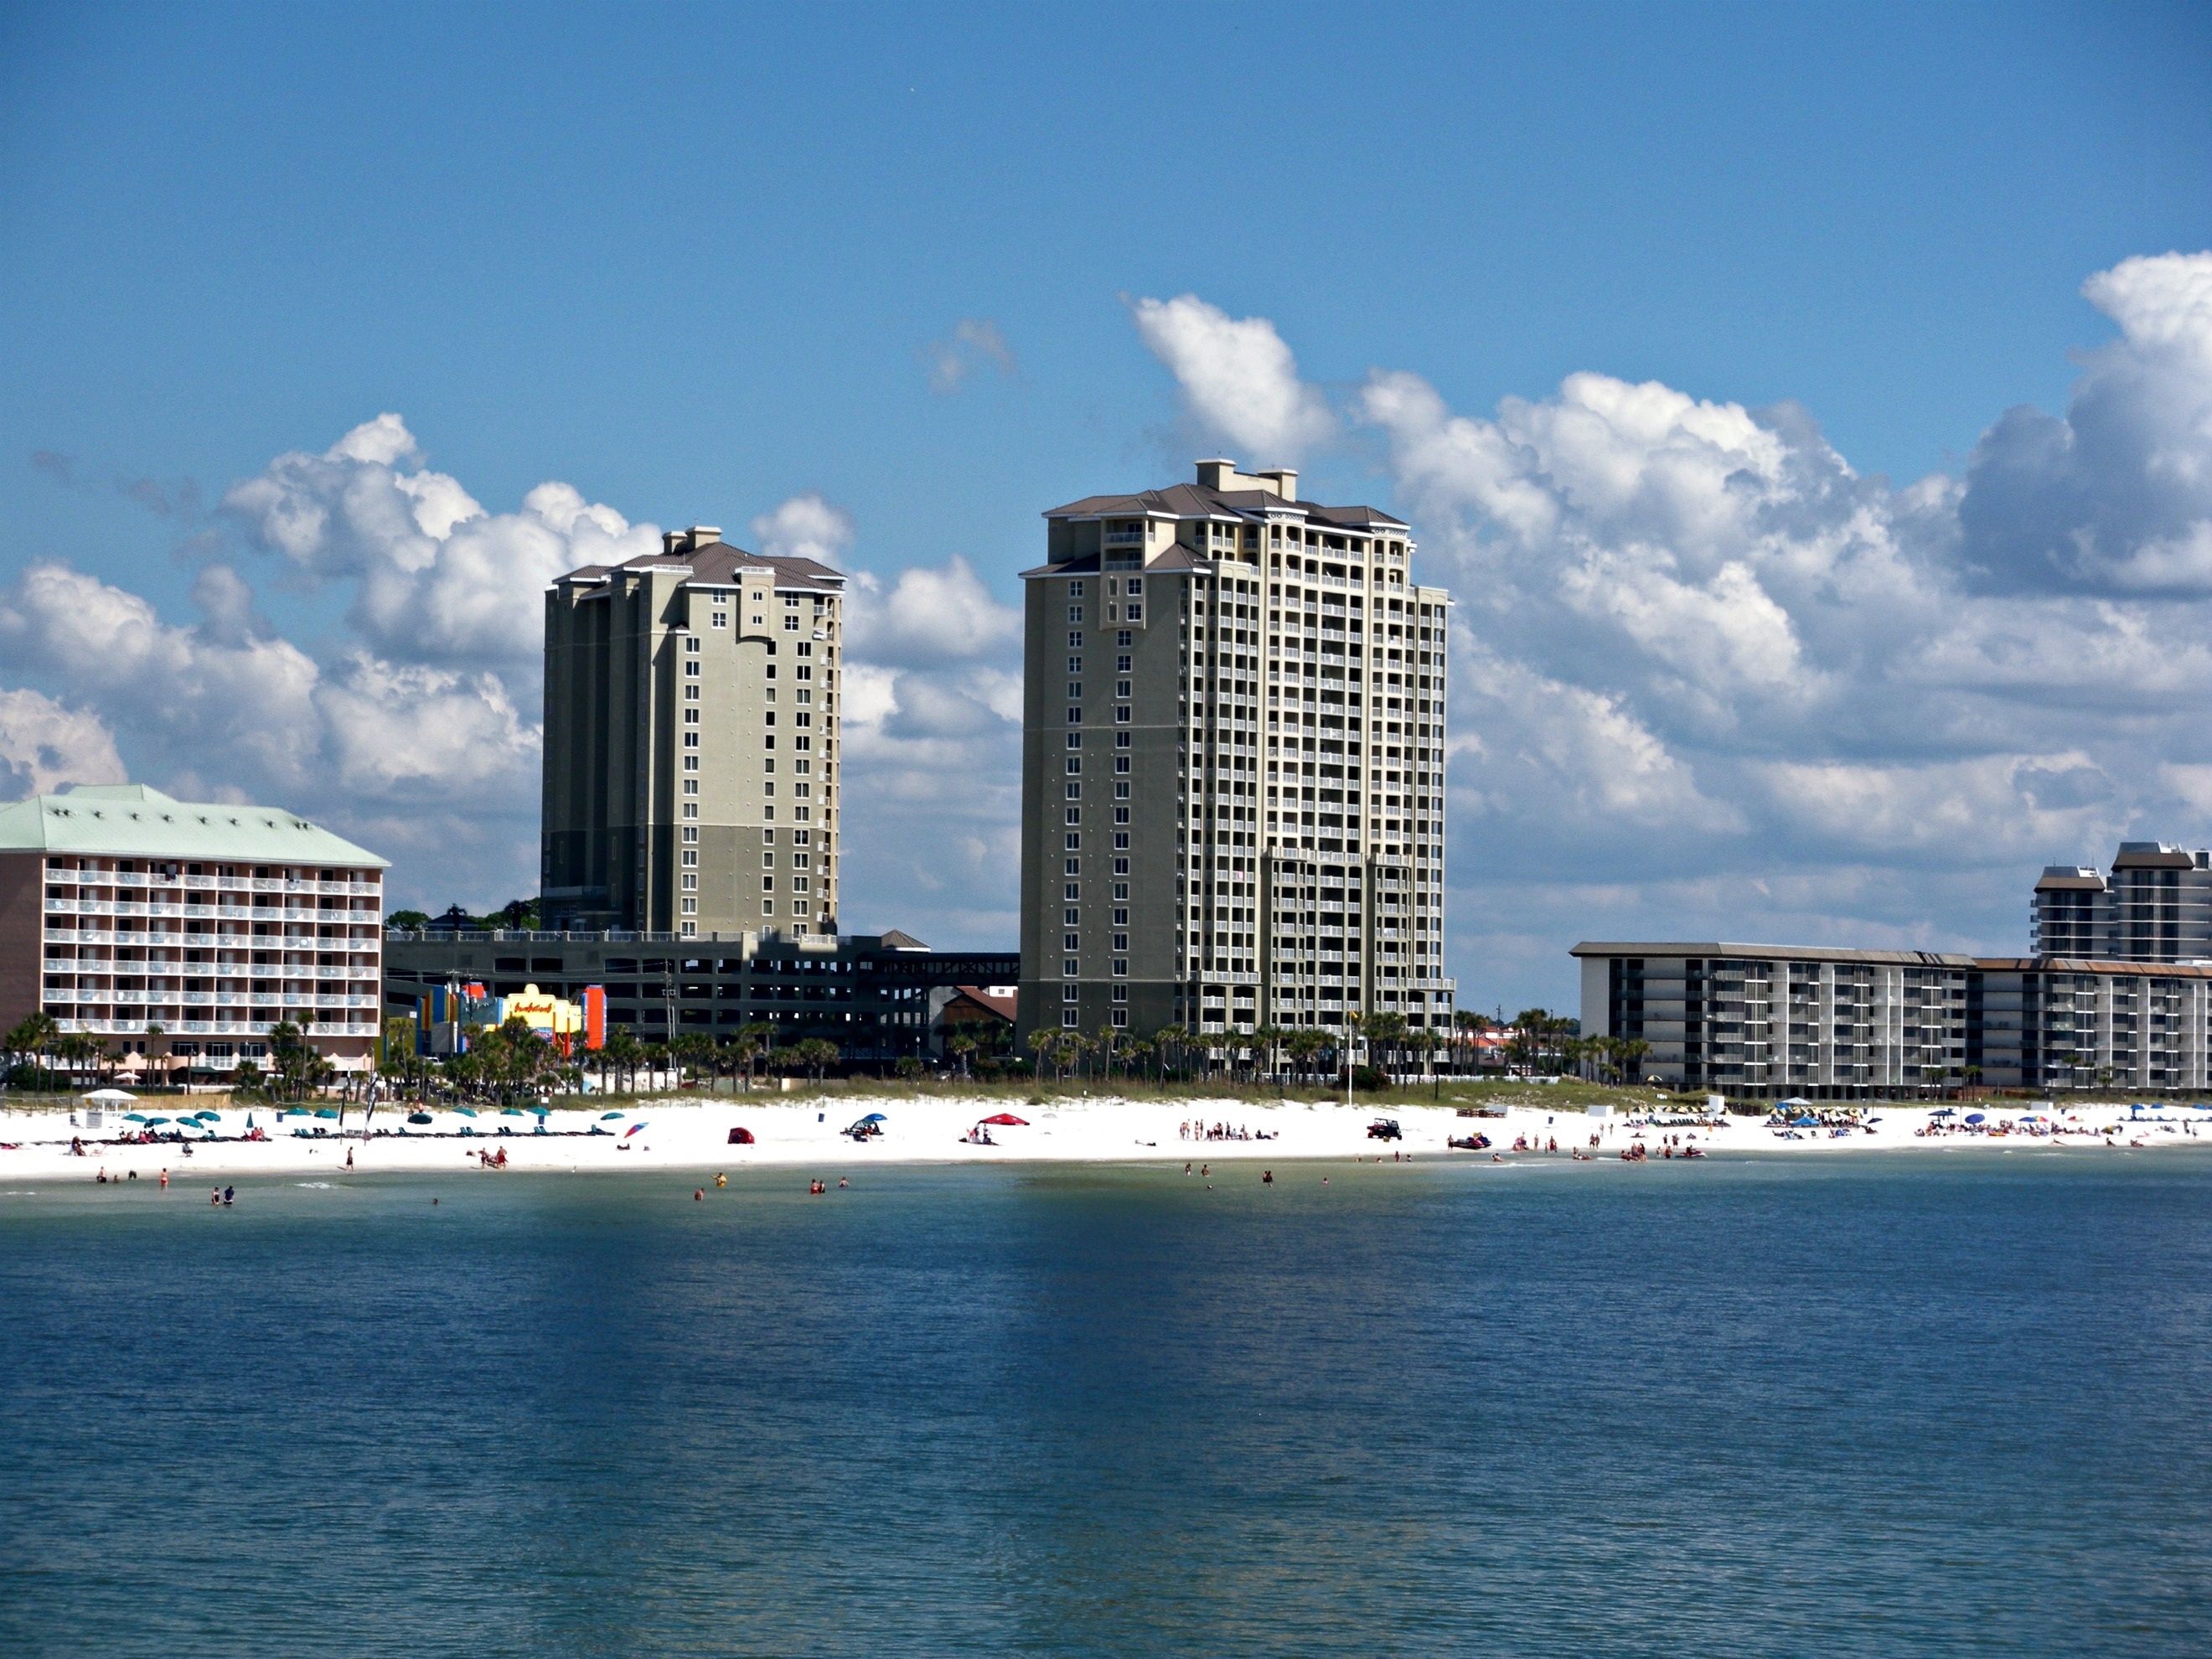
beach, landscape, sea, coast, sand, horizon, dock, skyline, city, skyscraper, cityscape, downtown, vacation, coastline, reflection, vehicle, tower, paradise, bay, landmark, harbor, marina, tower block, gulf, florida, urban area, human settlement, atmosphere of earth